Royal Newfoundland Constabulary sexual abuse scandal

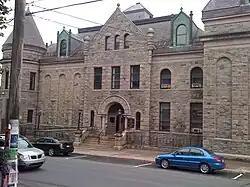
The Supreme Court of NL as seen from Duckworth Street, St. John's, NL

The victim, known only as "'Jane Doe,"' testified that she had been at a nightclub in Downtown St. John's, when she asked a police officer for a ride home. She testified that once they reached her residence, she could not find her keys, and Snelgrove helped her in through a window, and she opened the door to the residence and allowed him inside. She testified that the next thing she could remember was having no clothes on while the police officer was having sex with her. She testified, she remembered kissing Snelgrove, but could not remember consenting to sexual intercourse, testifying that she did not want to have sex and was only interested in getting home and getting to sleep. The crown called four witnesses' who testified that the woman had been drinking in the hours leading up to the assault.